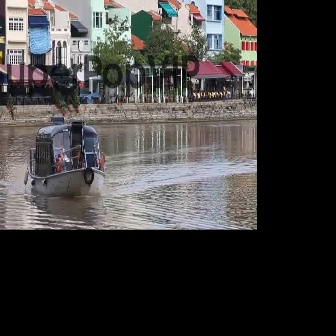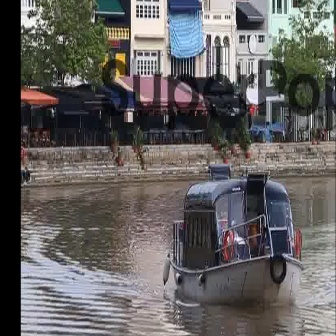
  Please identify the target specified by the bounding box [22,115,104,196] in the first image and locate it in the second image. Return the coordinates in [x_min,y_min,x_max,y_max] format.
Answer: [161,162,302,303]